Tomàs Caylà i Grau

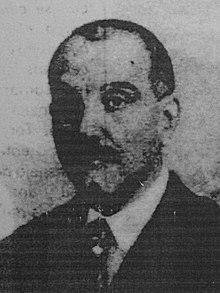

Tomàs Caylà i Grau (1895-1936) was a Spanish publisher and a Carlist politician.